Bintang Merah

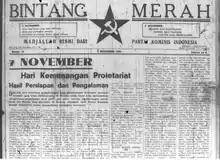
Front page of Bintang Merah from November 7, 1946

Bintang Merah (Indonesian: Red Star) was a magazine of the Communist Party of Indonesia which published in Jakarta from 1945 to 1948 and again from 1950 to 1965. It described itself as a "magazine of Marxist-Leninist politics and theory."